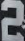
Number: 2